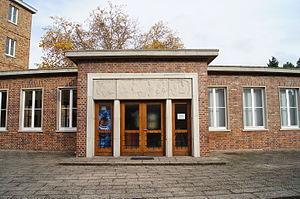
Cet article recense les sites inscrits au patrimoine mondial en Allemagne.